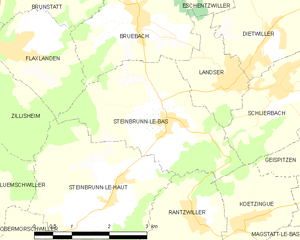
Carte des communes françaises